Roger Mellie

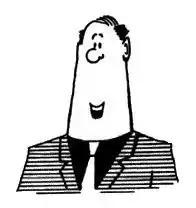

Roger Edward Paul Mellie ("The Man on the Telly – who says 'Bollocks!'") is a fictional character featured in "Viz" magazine. His catchphrase was originally the same as David Frost's catchphrase "Hello, good evening, and welcome", but very soon degenerated into "Hello, good evening and bollocks!". The character first appeared in Issue 6 in July 1981 and (like many other characters in "Viz") is a foul-mouthed and obnoxious misogynist who manages to maintain a career as a television presenter, in spite of his objectionable personality and incompetence (he sees himself as highly professional, despite abundant evidence to the contrary). He is shown working on various TV networks and channels, the fictional Fulchester Television (FTV) and the BBC being his primary employers. He is the ostensible author of "Roger's Profanisaurus", a parody of "Roget's Thesaurus" which is updated with extra entries in each edition of "Viz" and has been published several times under considerably risqué titles.